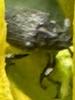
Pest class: Cabbage_seedpod_weevil